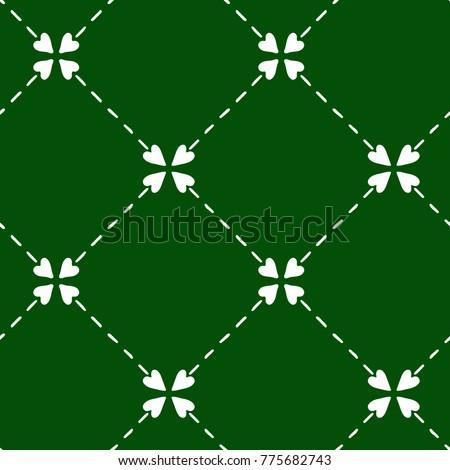
gentle seamless pattern with hand - drawn white hearts on the green background .